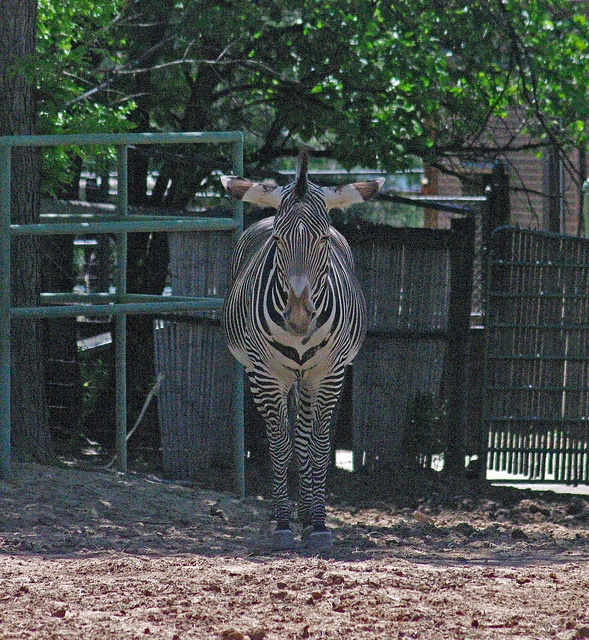
A zebra standing in the shade on a sunny day.
A zebra standing on a field next to lush green trees.
A zebra can be seen walking on the dry dirty ground.
A zebra standing in front of a ramshackle fence.
A zebra that is standing in the dirt.